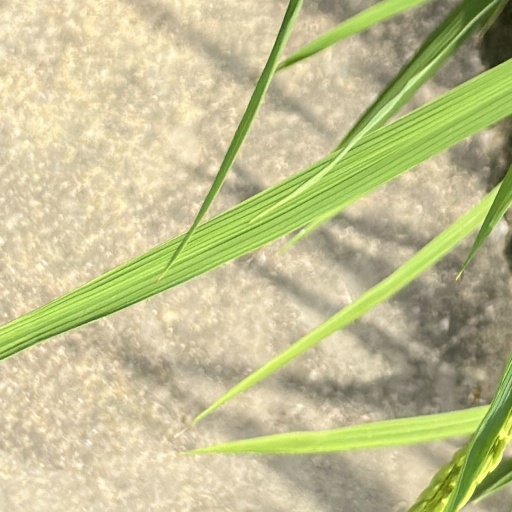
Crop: rice